Answer in natural language. How many Beds are visible in the scene? Choose between the following options: 4, 2, 2, 0 or 3
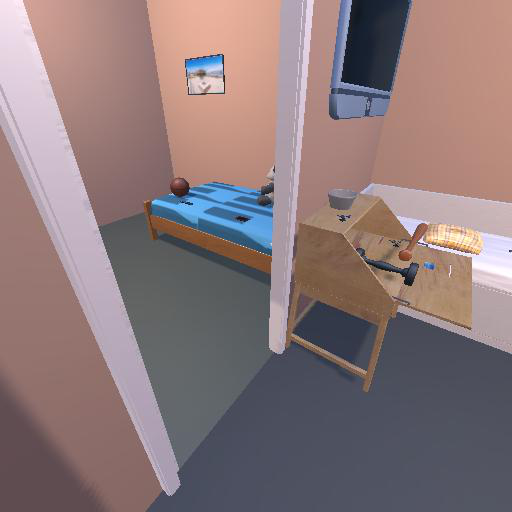
<answer>2</answer>